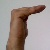
The image shows a hand gesture representing a space in Indian Sign Language.